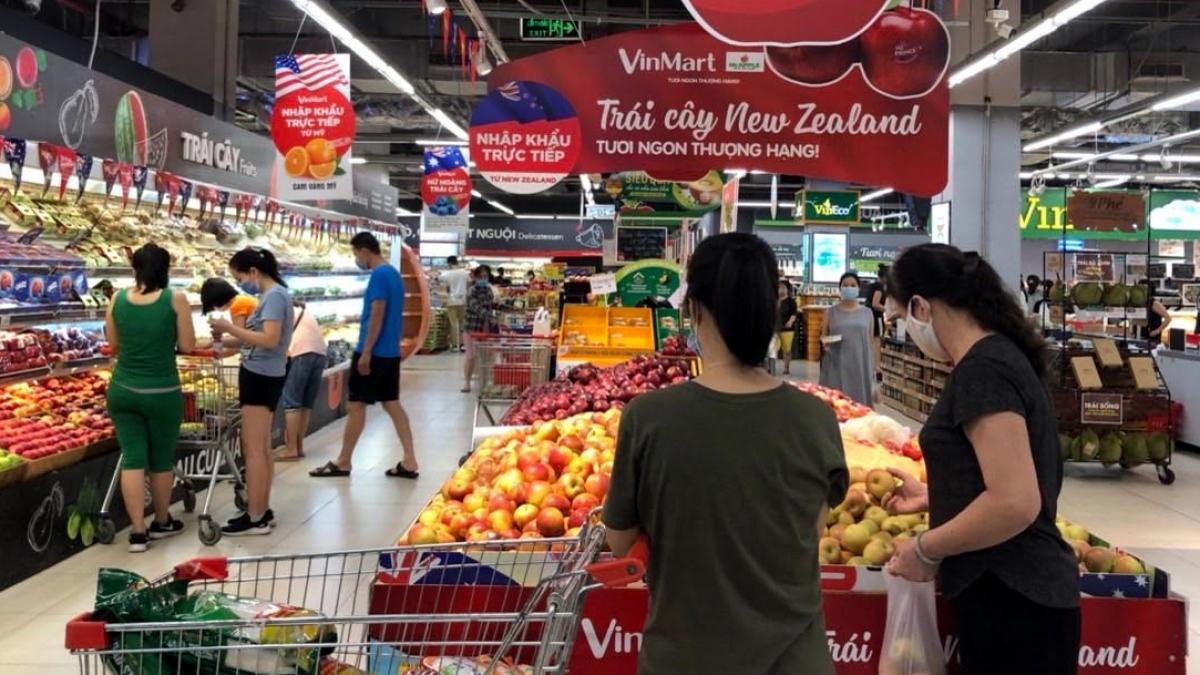
người đàn bà mặc áo đen đeo khẩu trang trắng đang lựa táo